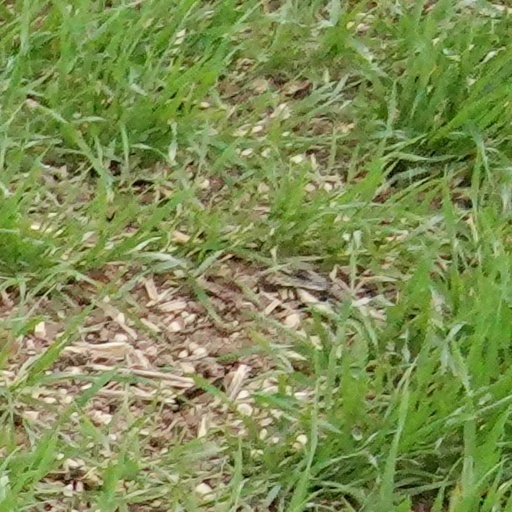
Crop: wheat